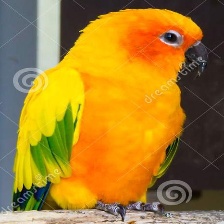
Species: JANDAYA PARAKEET
Scientific name: ARATINGA JANDAYA